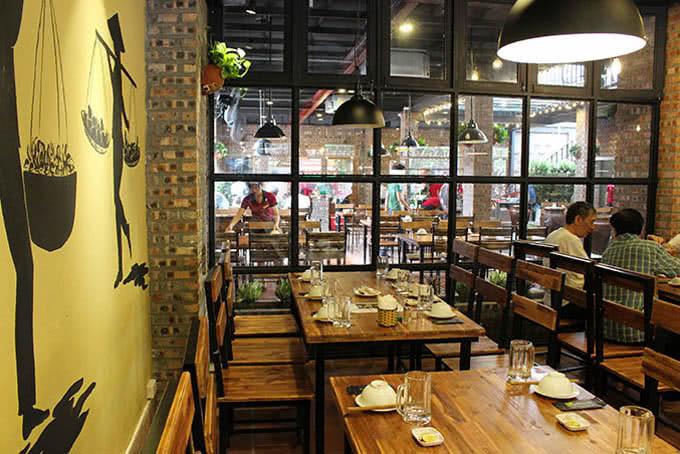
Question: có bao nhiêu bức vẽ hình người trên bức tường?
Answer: hai bức